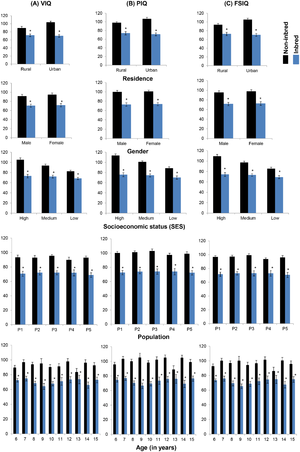
La consanguinité est définie comme étant le résultat d’une reproduction sexuée entre deux individus apparentés. Pour un descendant donné, elle est d’autant plus importante que le lien de parenté entre les géniteurs est étroit.